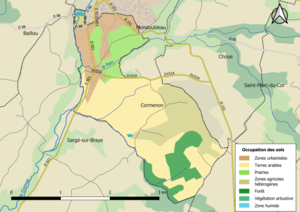
Carte des infrastructures et de l’occupation des sols en 2018 de la commune de fr:Cormenon (France).
Cormenon est une commune française située dans le département de Loir-et-Cher en région Centre-Val de Loire.